Jean Nouvel

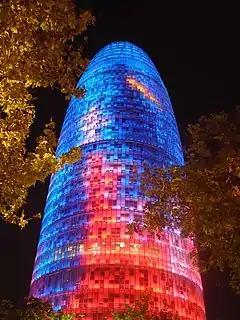
Torre Aigües de Barcelona (Agbar), Barcelona

By age 25, Nouvel completed school and entered into his own partnership with François Seigneur. Early in his career, Nouvel became a key participant in intellectual debates about architecture in France: in 1976, he co-founded the "Mars 1976" movement, a backlash against corporatism in architecture, and, a year later, the "Syndicat de l'Architecture". For 15 years, he designed exhibits for the Biennale de Paris, where he made contacts in the arts and theater. Nouvel was one of the organizers of the competition for the rejuvenation of the Les Halles district (1977) and, in 1980, founded the first Paris architecture biennale.